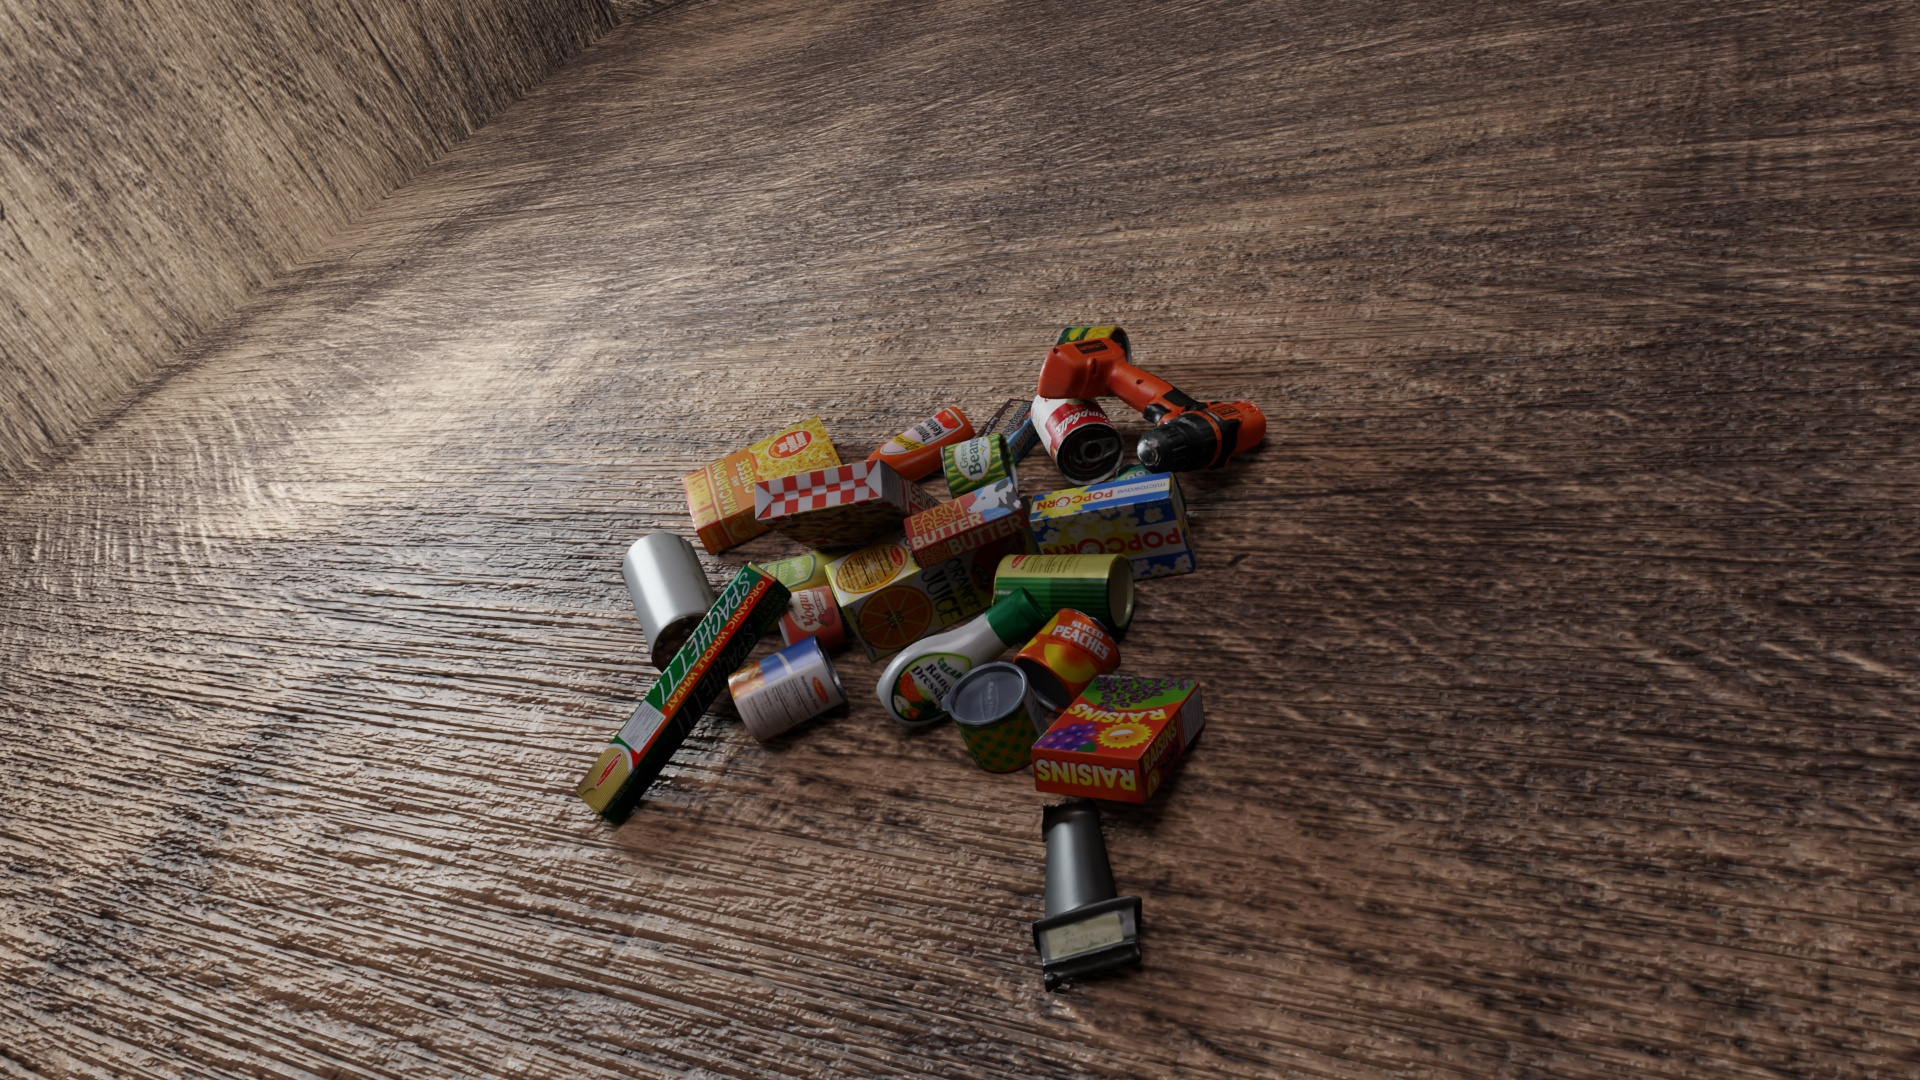
Question:
What are the eight normalized (x, y) image coordinates between 0 and 1 of the cuboid corners for the cylindrical can of green beans? Your answer should be a list of normalized (x, y) image coordinates between 0 and 1 with bottom face first then top face, all counter-clockwise.
Answer: [(0.531771, 0.471296), (0.520833, 0.433333), (0.517708, 0.383333), (0.528646, 0.422222), (0.502604, 0.484259), (0.490625, 0.447222), (0.488542, 0.397222), (0.5, 0.435185)]